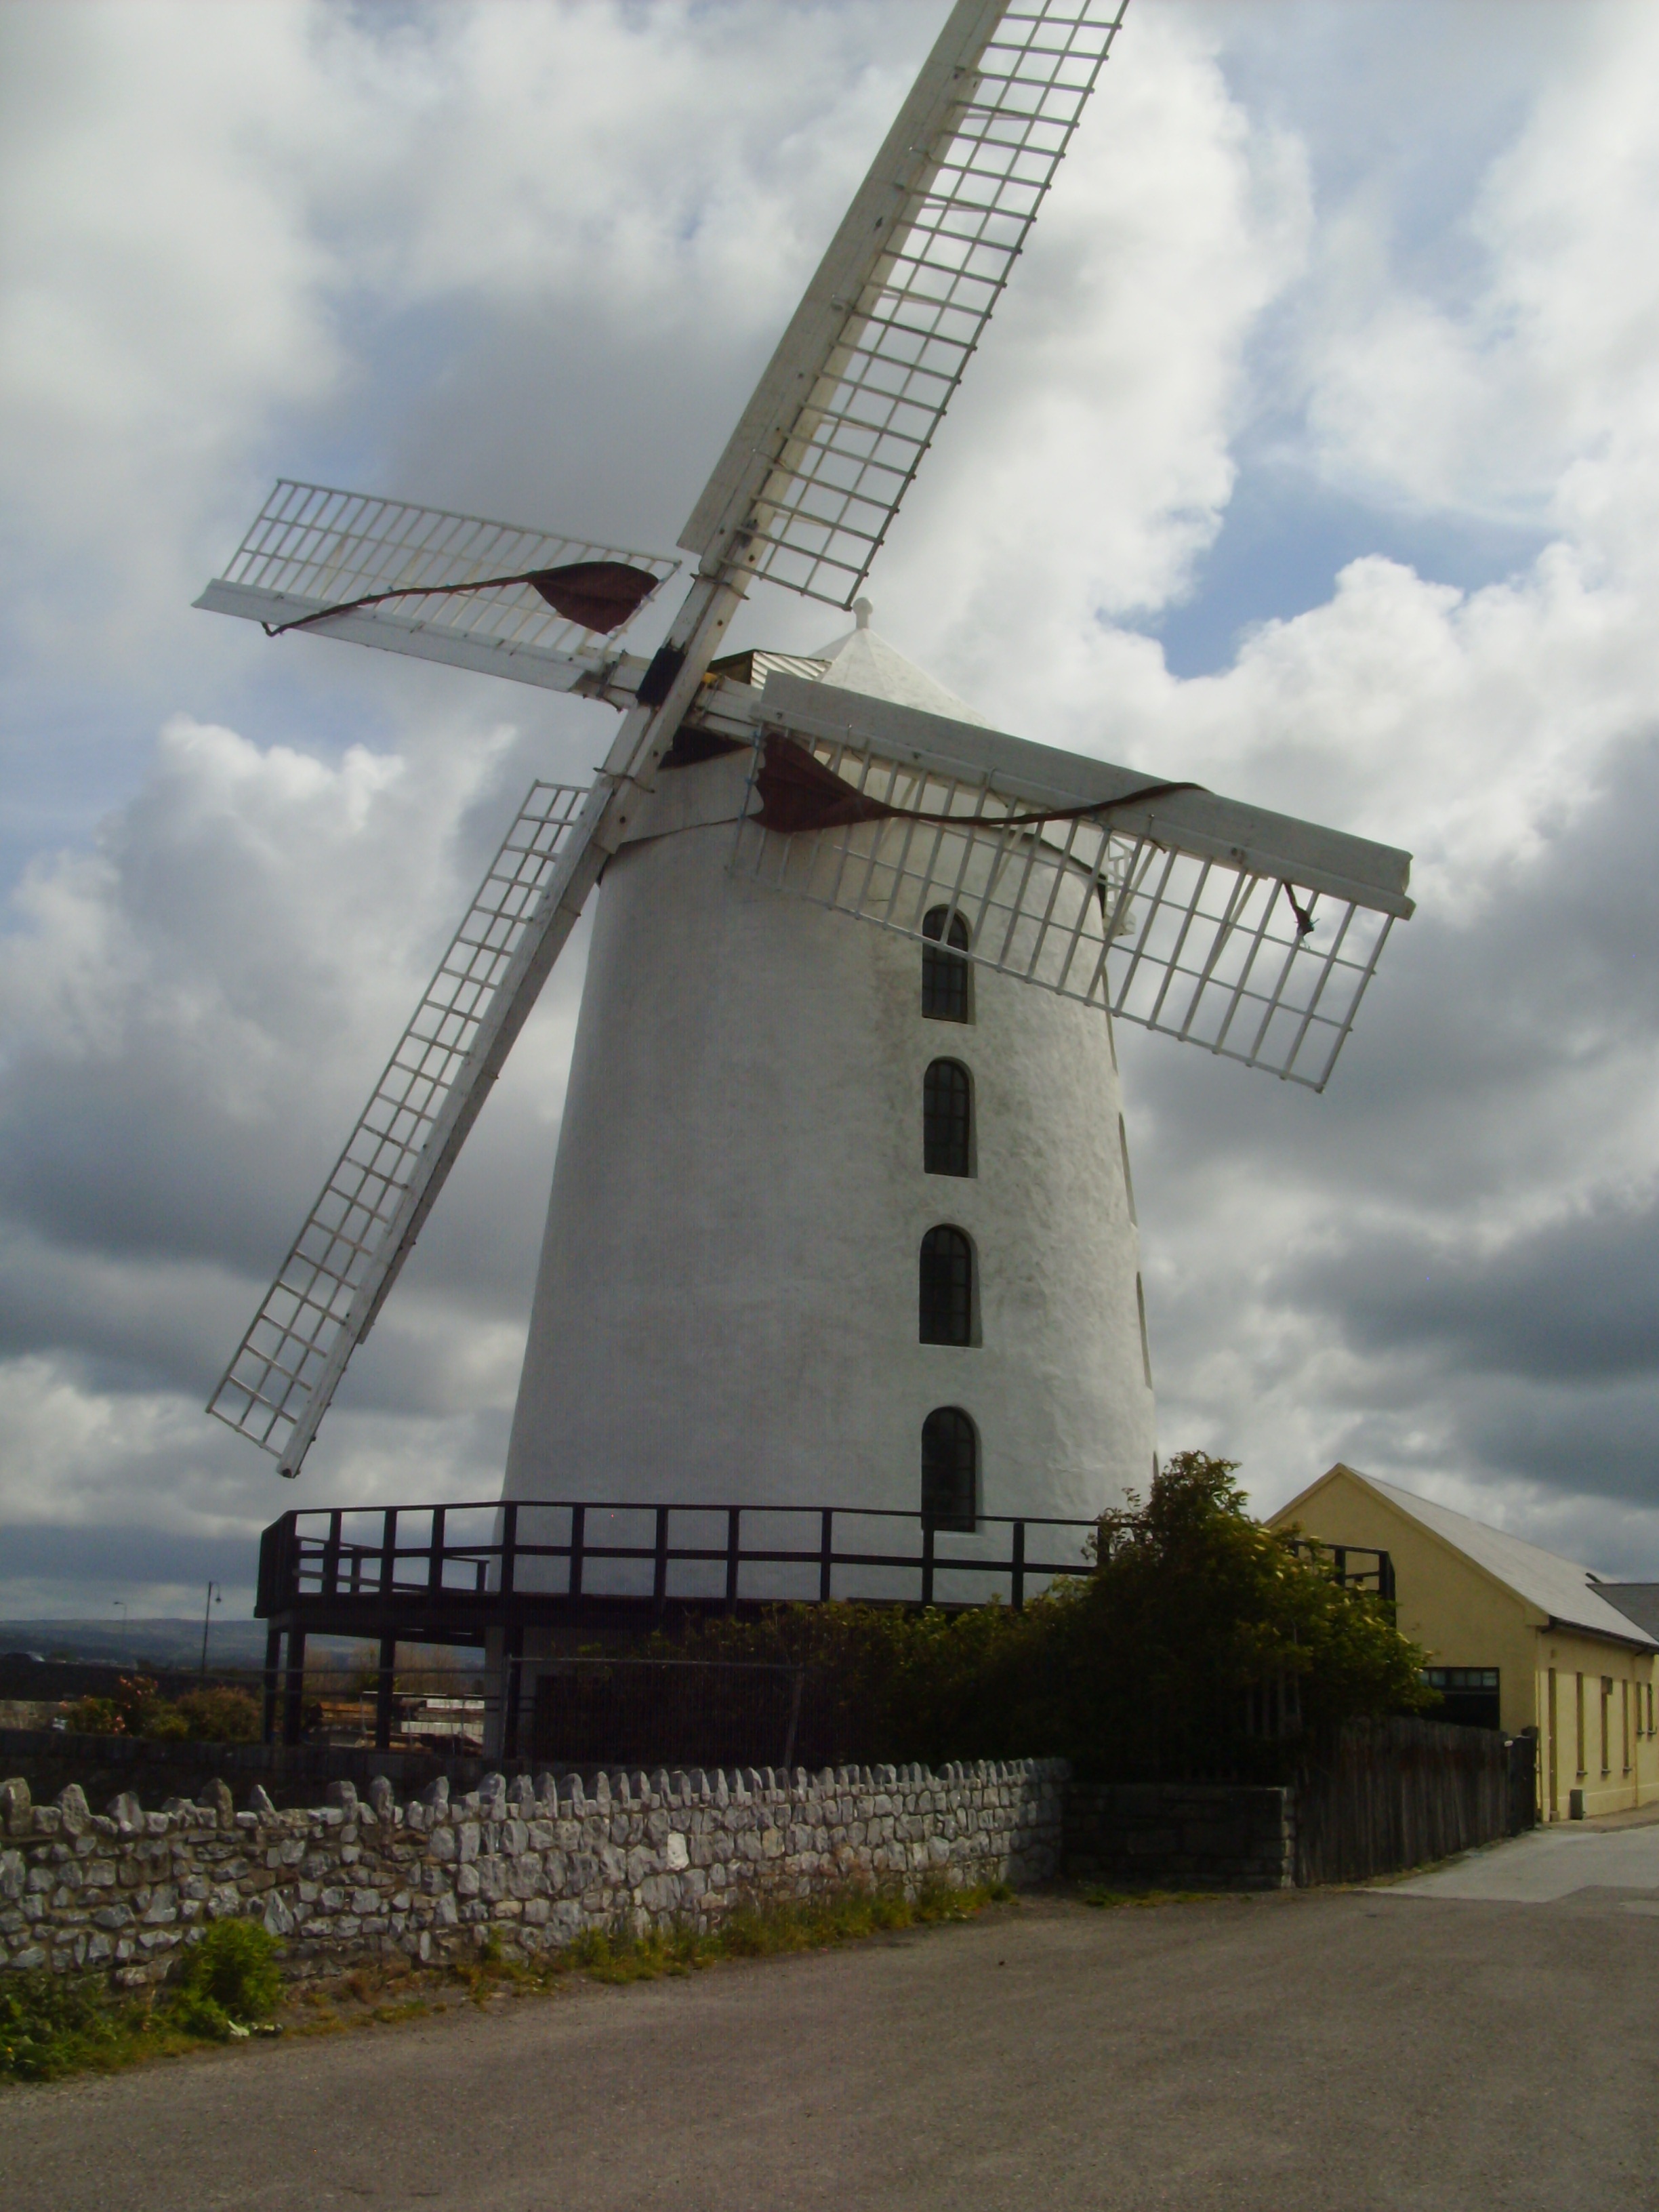
windmill, wind, building, tower, machine, mill, ireland, dingle